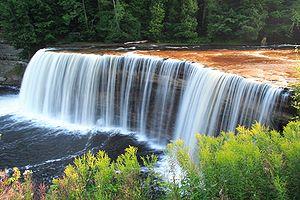
La Péninsule Supérieure du Michigan, ou Michigan supérieure, est l'une des deux grandes péninsules qui composent l'État du Michigan aux États-Unis. Elle est souvent désignée par son abréviation anglaise, U.P. La péninsule est limitée au nord par le lac Supérieur, à l'est par la rivière Sainte-Marie, au sud par les lacs Michigan et Huron, et à l'ouest par l'État de Wisconsin. Elle est devenue un territoire du Michigan après la guerre de Toledo en échange de l'abandon des prétentions du Michigan sur la bande de Toledo, un bande de terre situé entre l'Ohio et le Michigan.